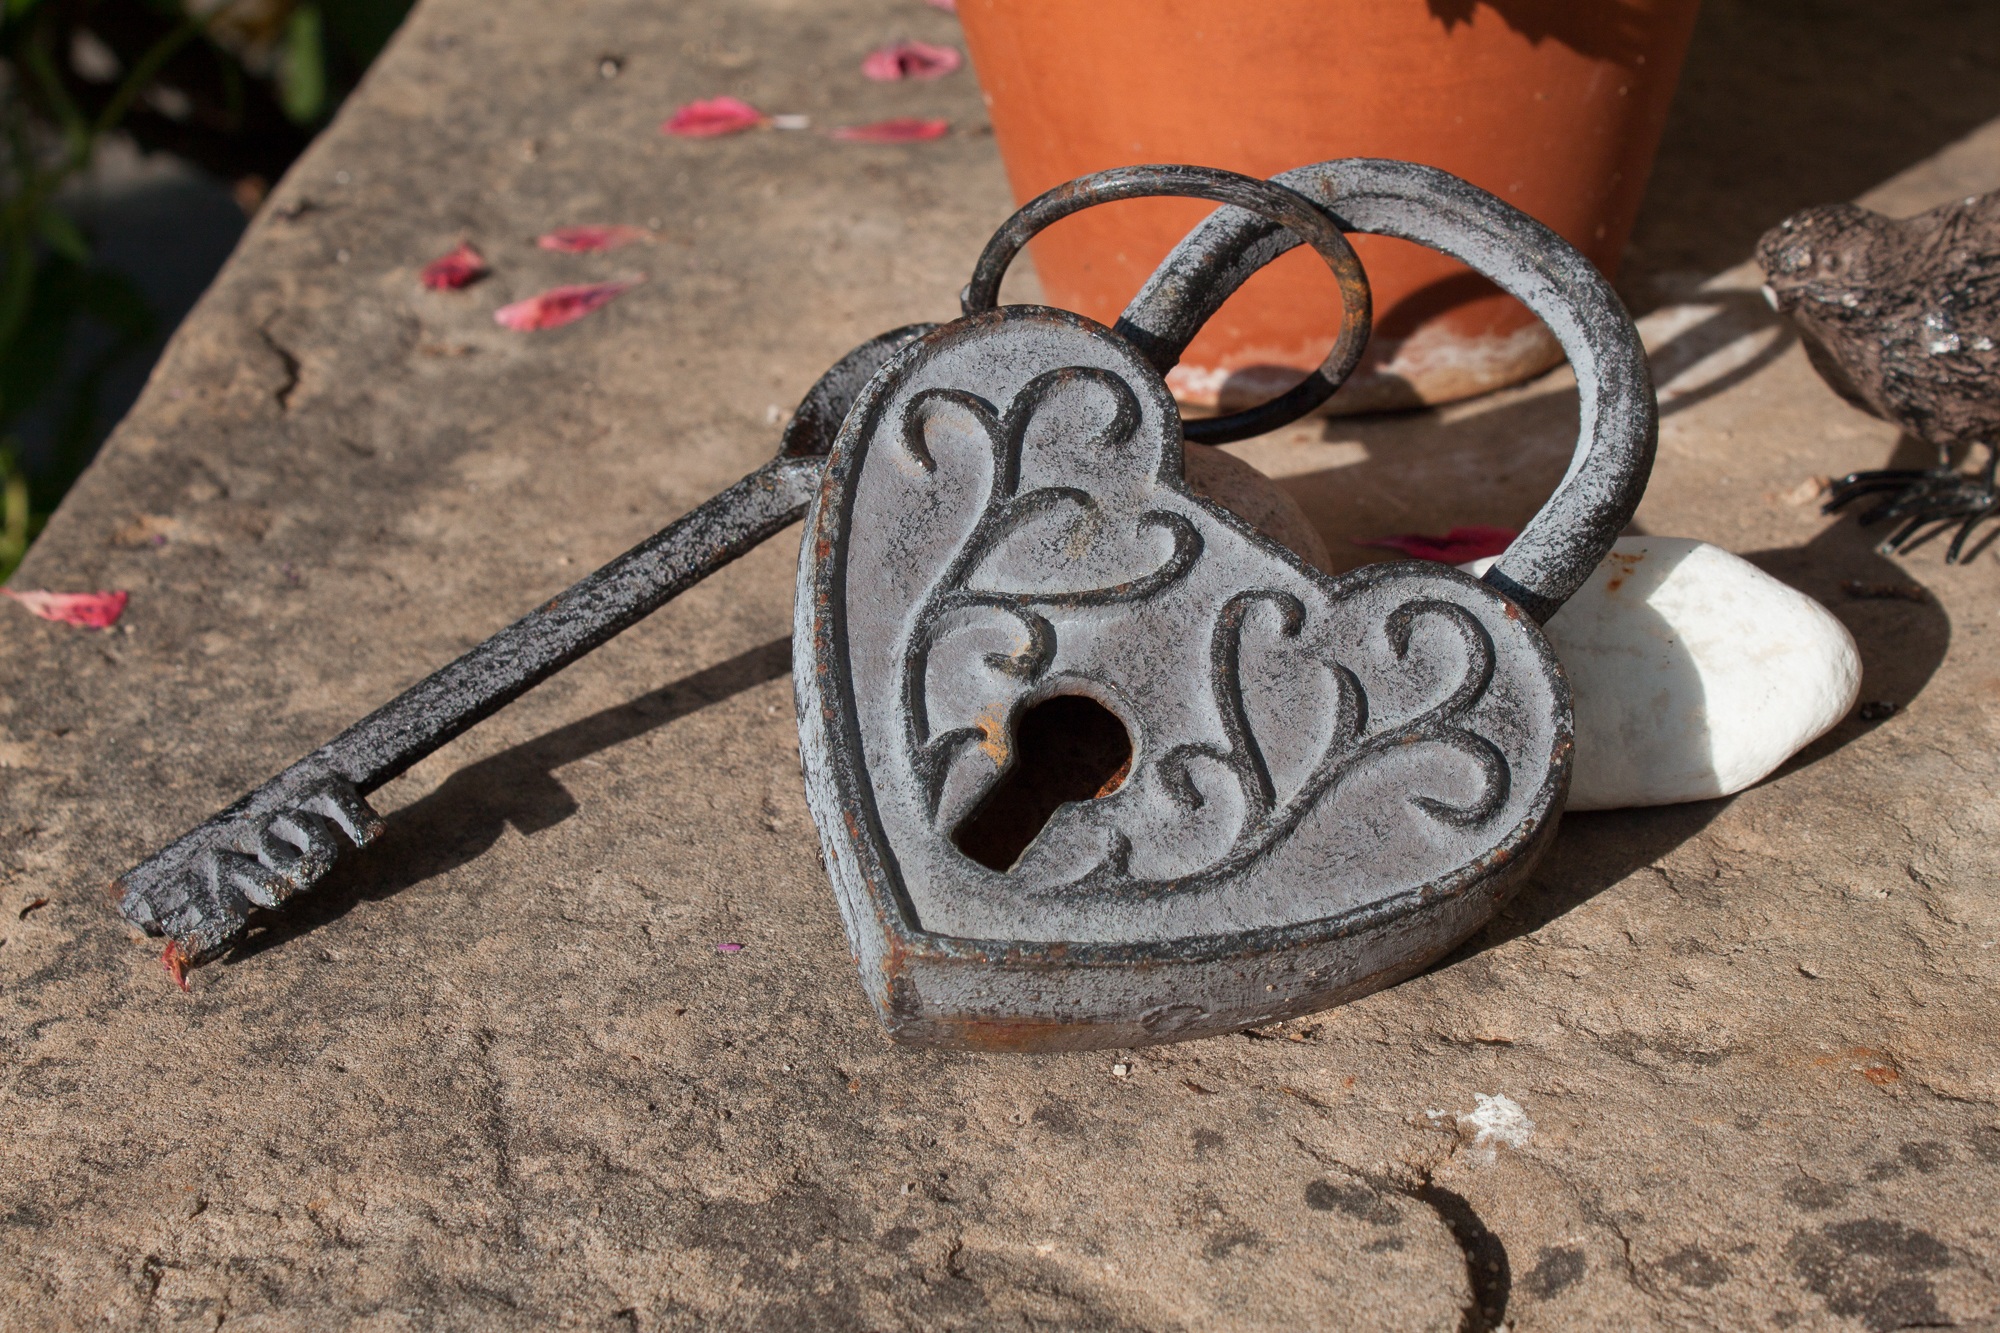
wood, key, castle, padlock, close up, sculpture, art, iron, carving